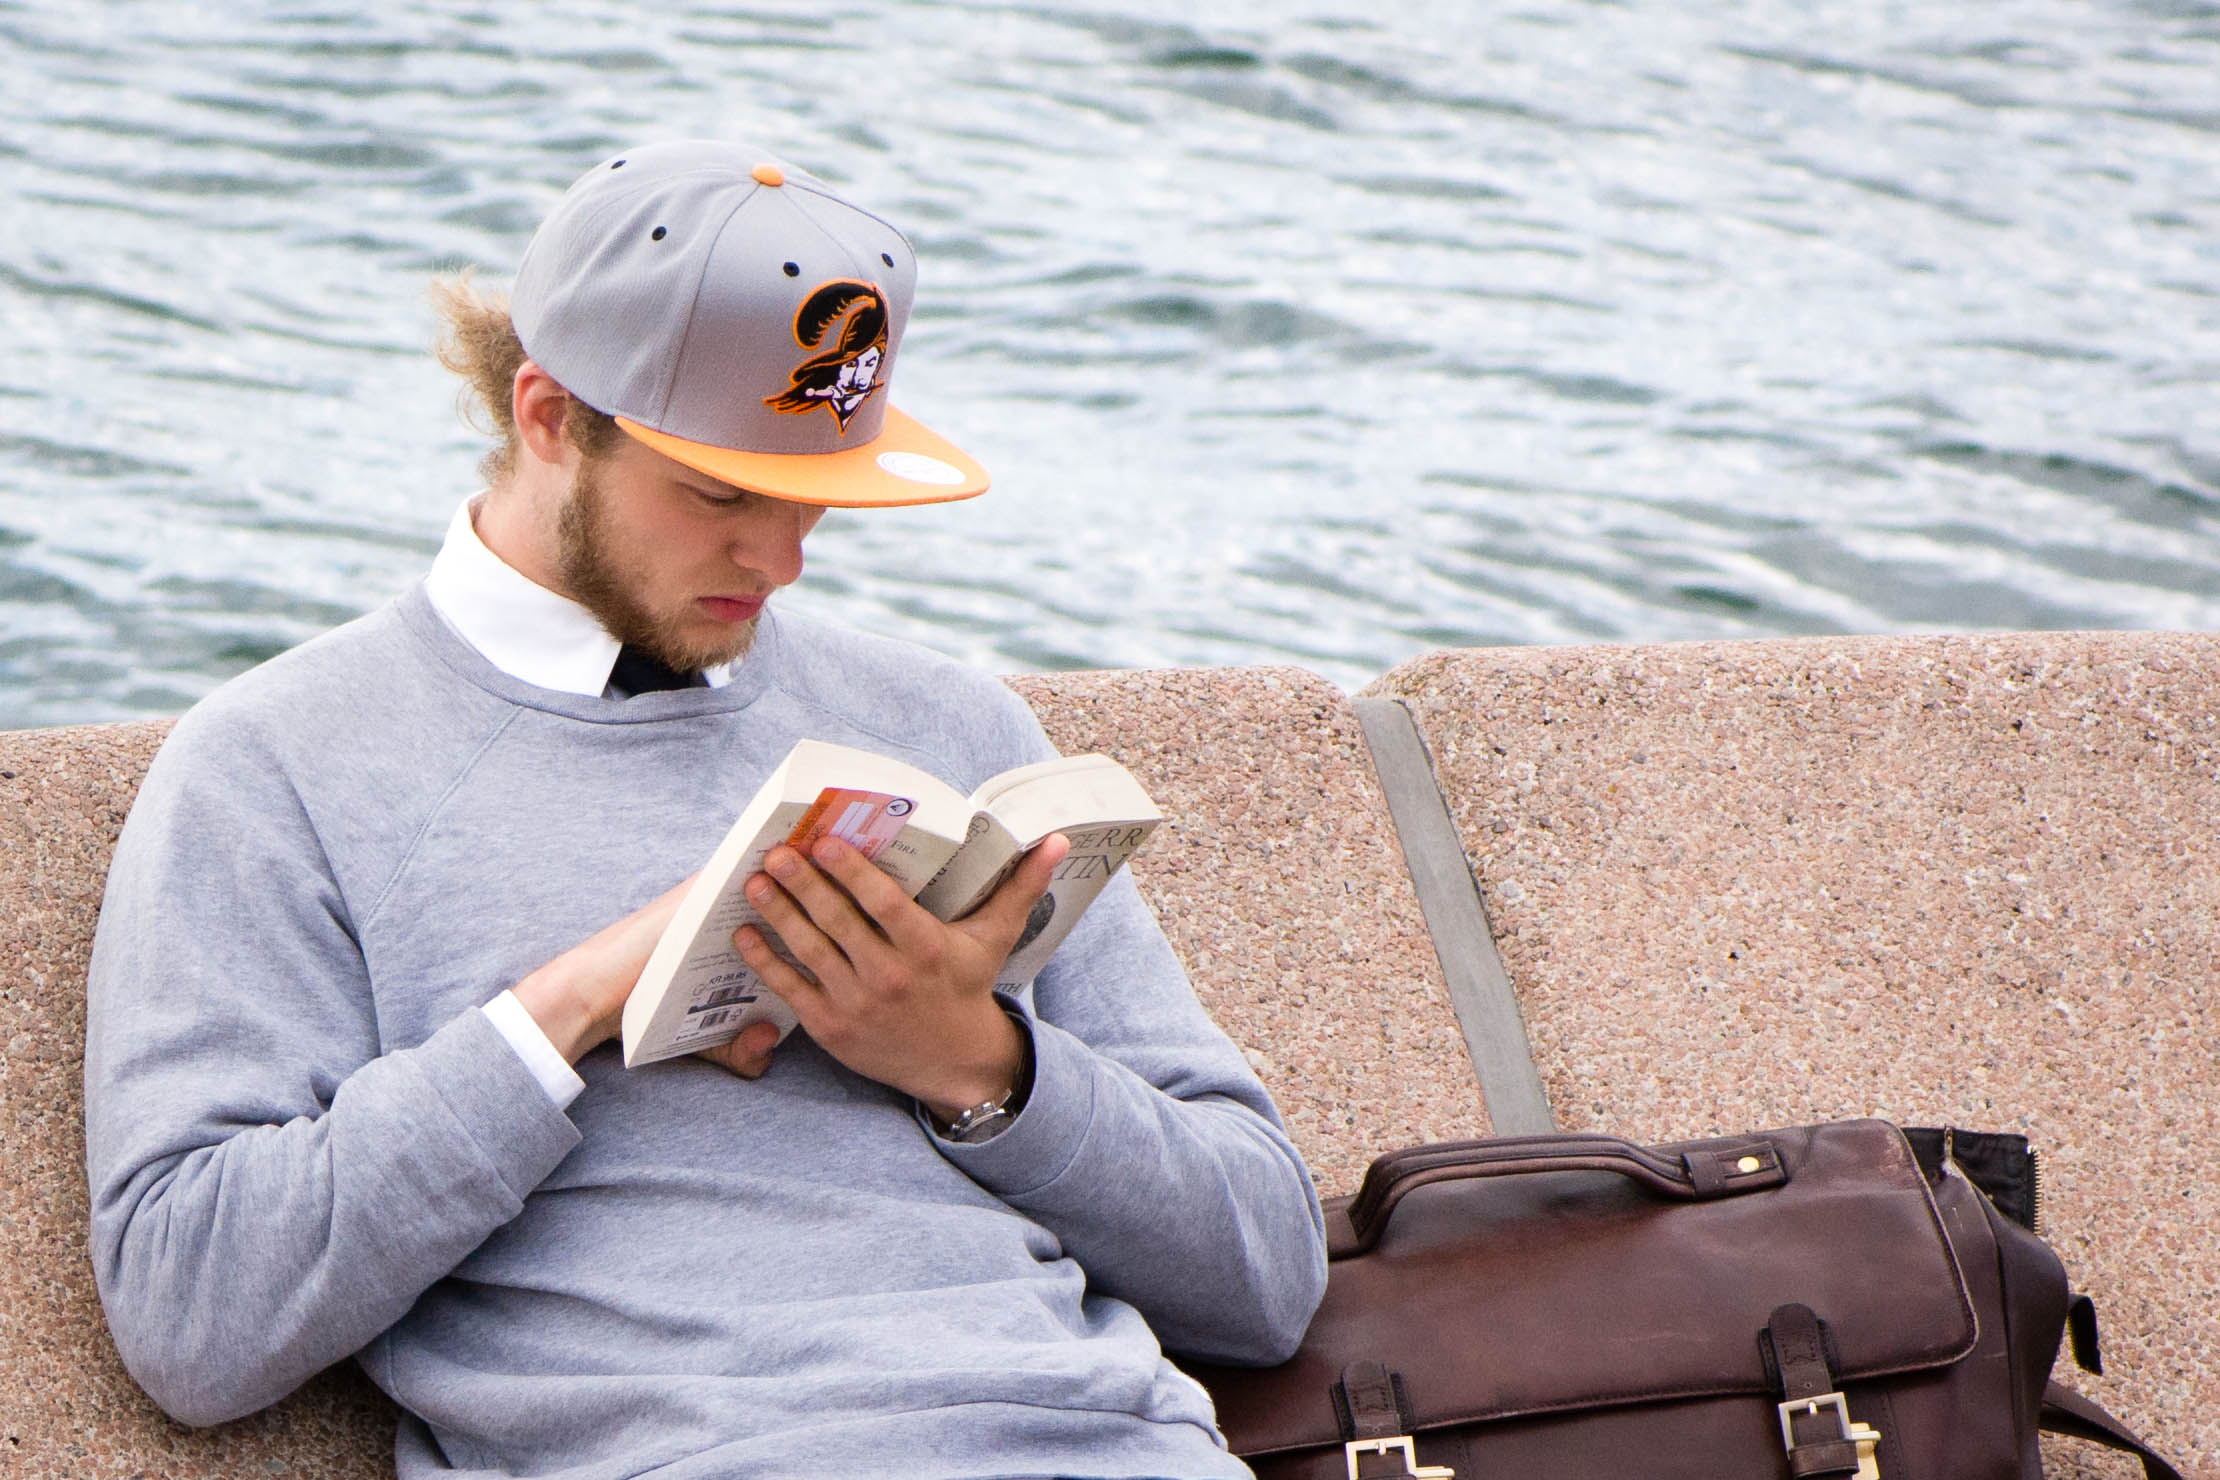
man, male, sydney, streetphotography, candid, sunglasses, glasses, sydneyharbour